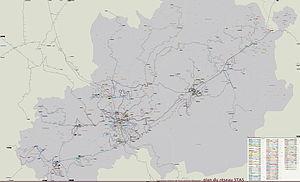
Plan du réseau de bus et de tram de St Etienne Métropole in 2009